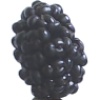
Label: Mulberry 1